Thank you

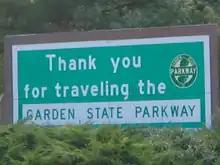
Sign thanking visitors for using a highway in New Jersey

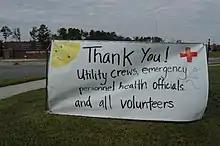
Hand-made sign thanking emergency workers for their hurricane response in Elizabeth City, North Carolina

"Thank you" (often expanded to thank you very much or thanks a lot, or informally abbreviated to thanks or alternately as many thanks) is a common expression of gratitude in the English language. The term itself originated as a shortened form of the expression "I thank you". Children in certain Western cultures are taught early on to say "please" and "thank you" reflexively, and the phrase itself has taken on a variety of nuances based on intonation, and can have various generally positive social effects.